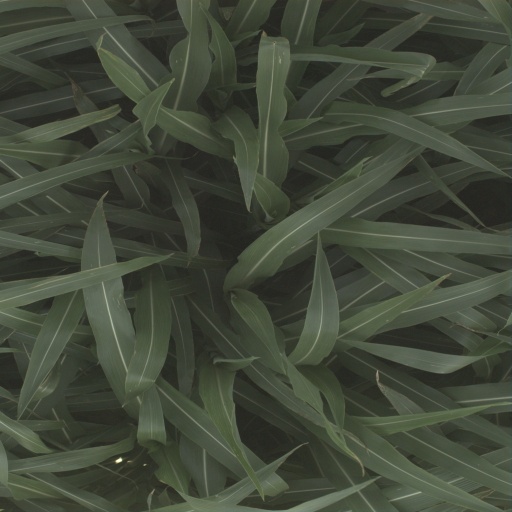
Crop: sorghum